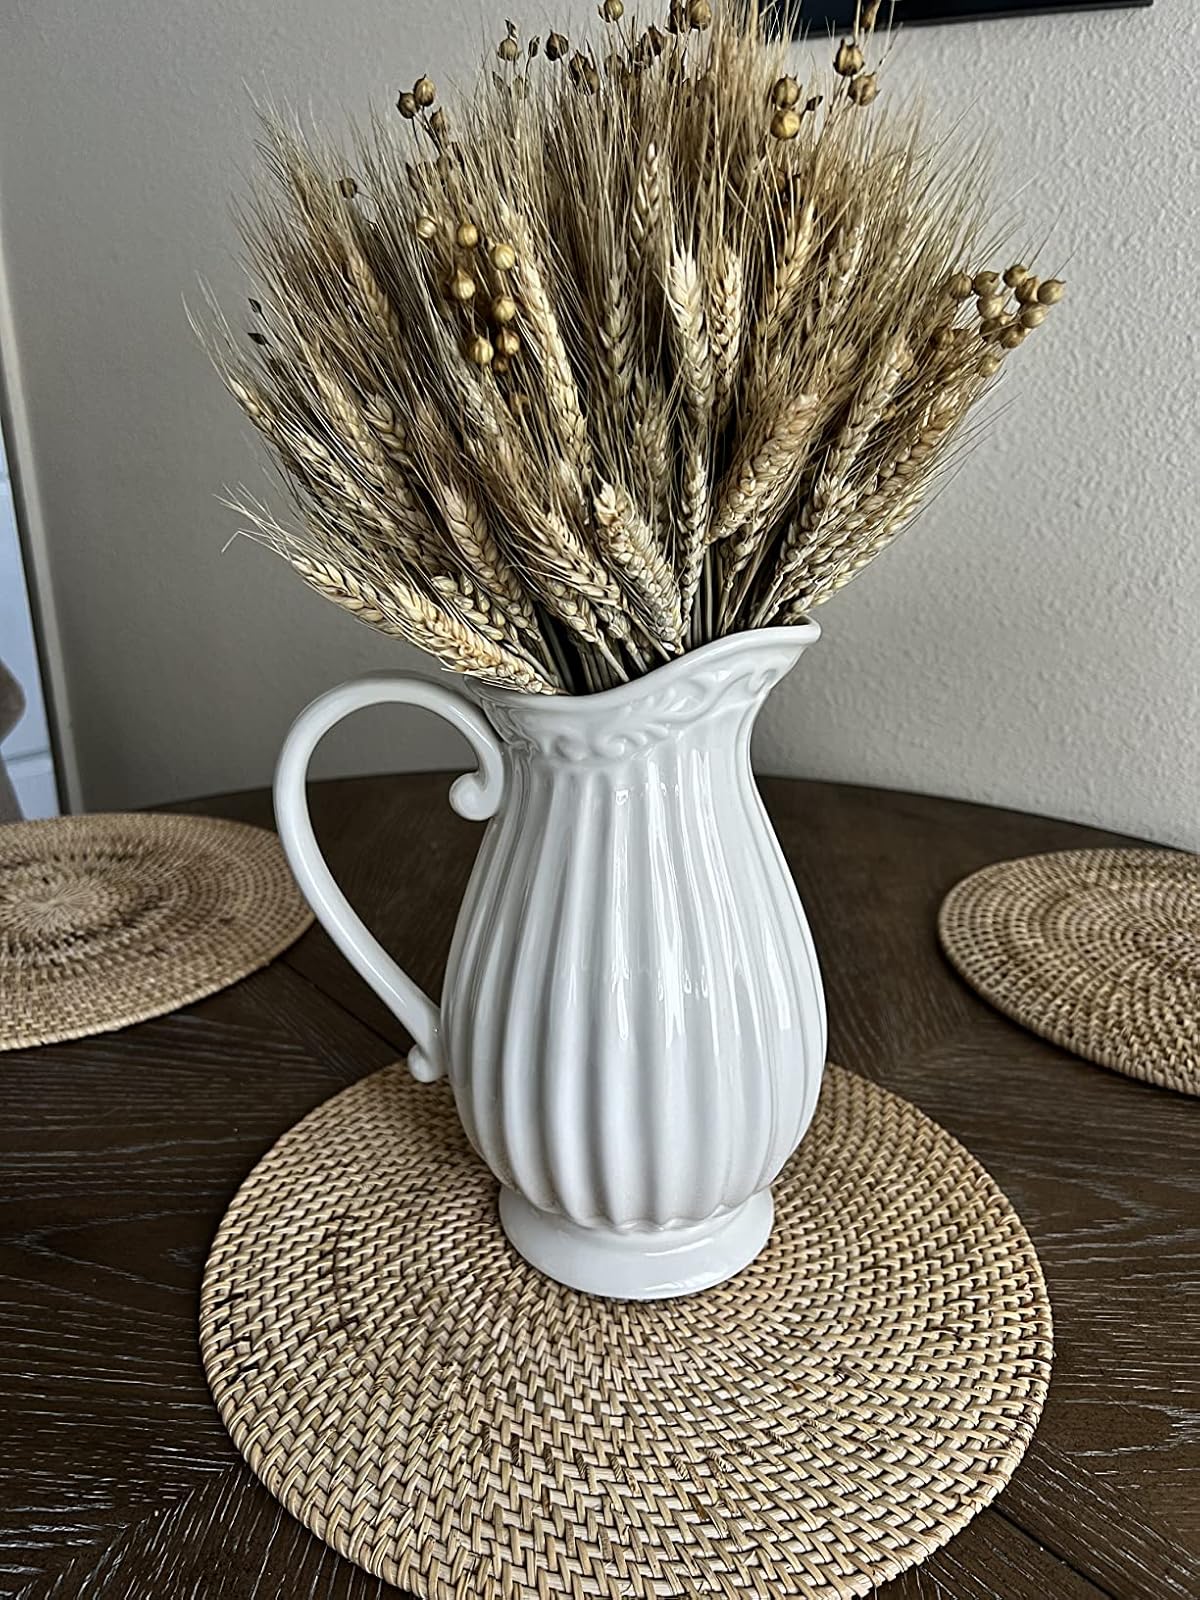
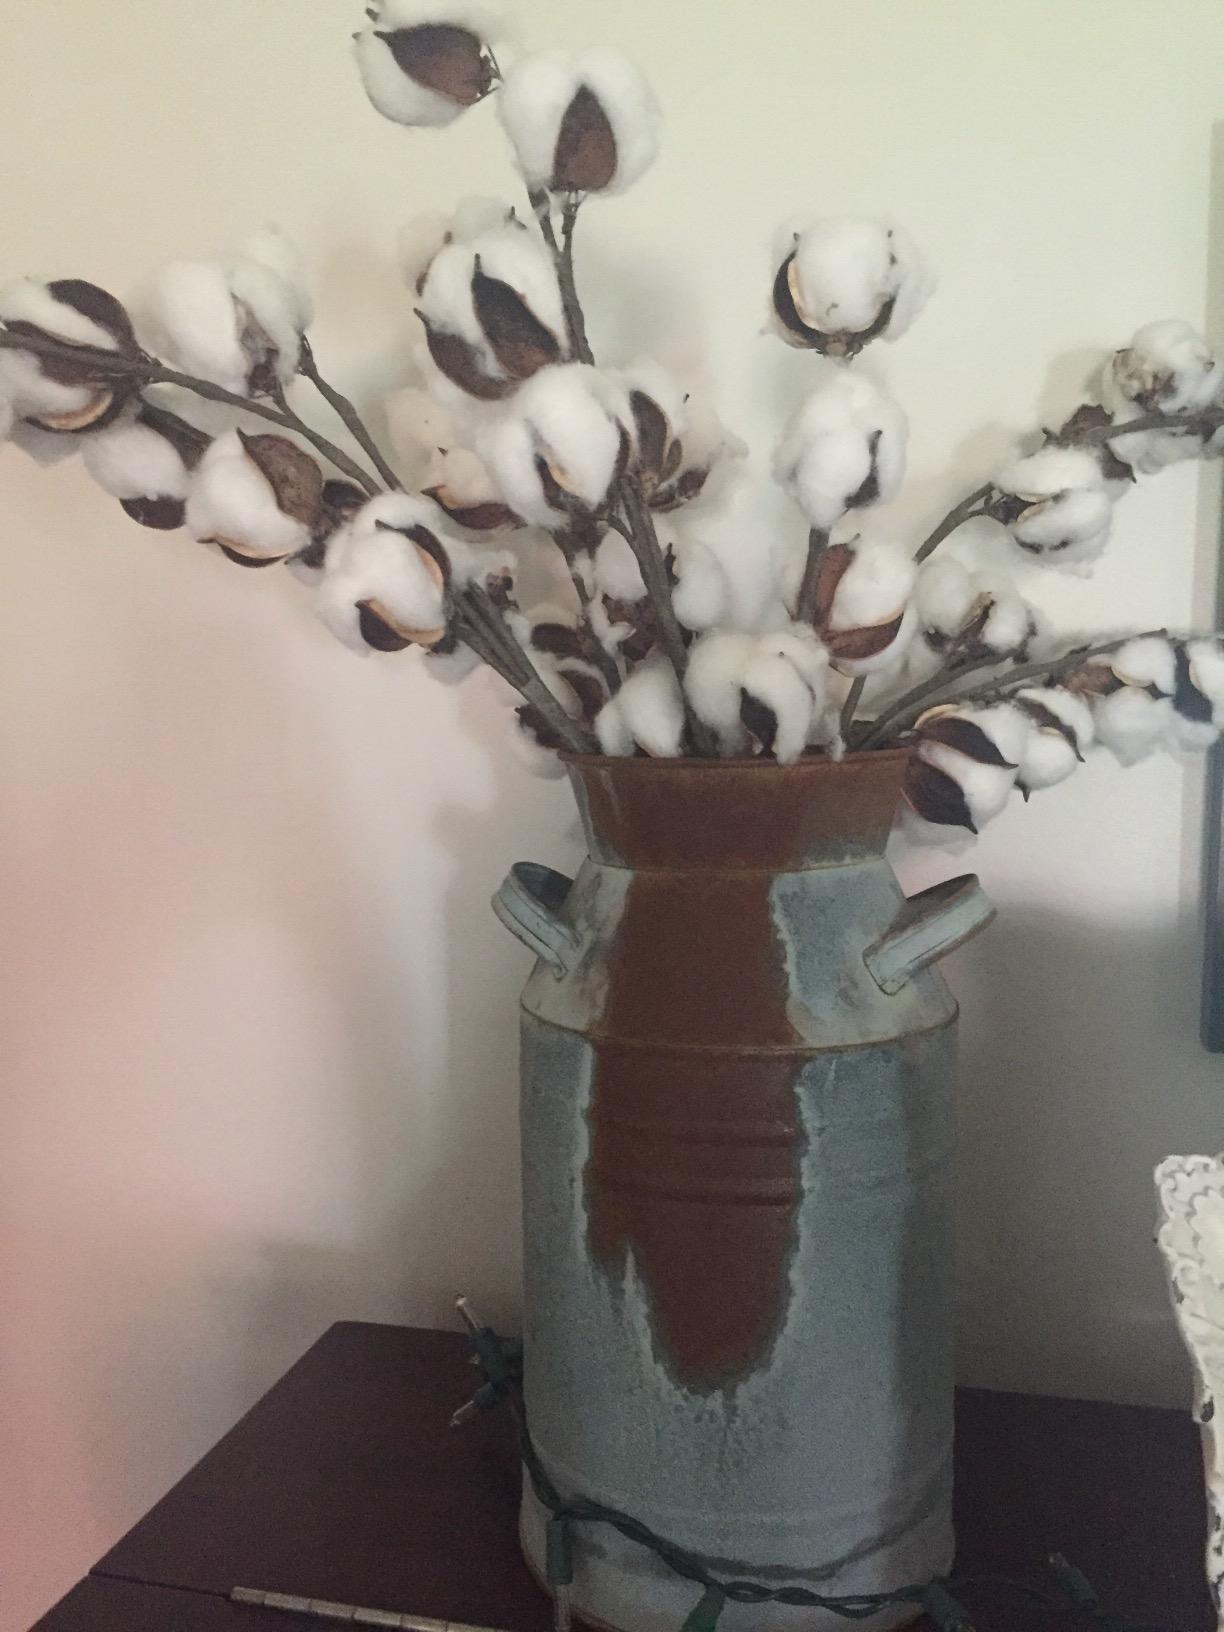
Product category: vase
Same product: no